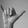
ASL letter: Y